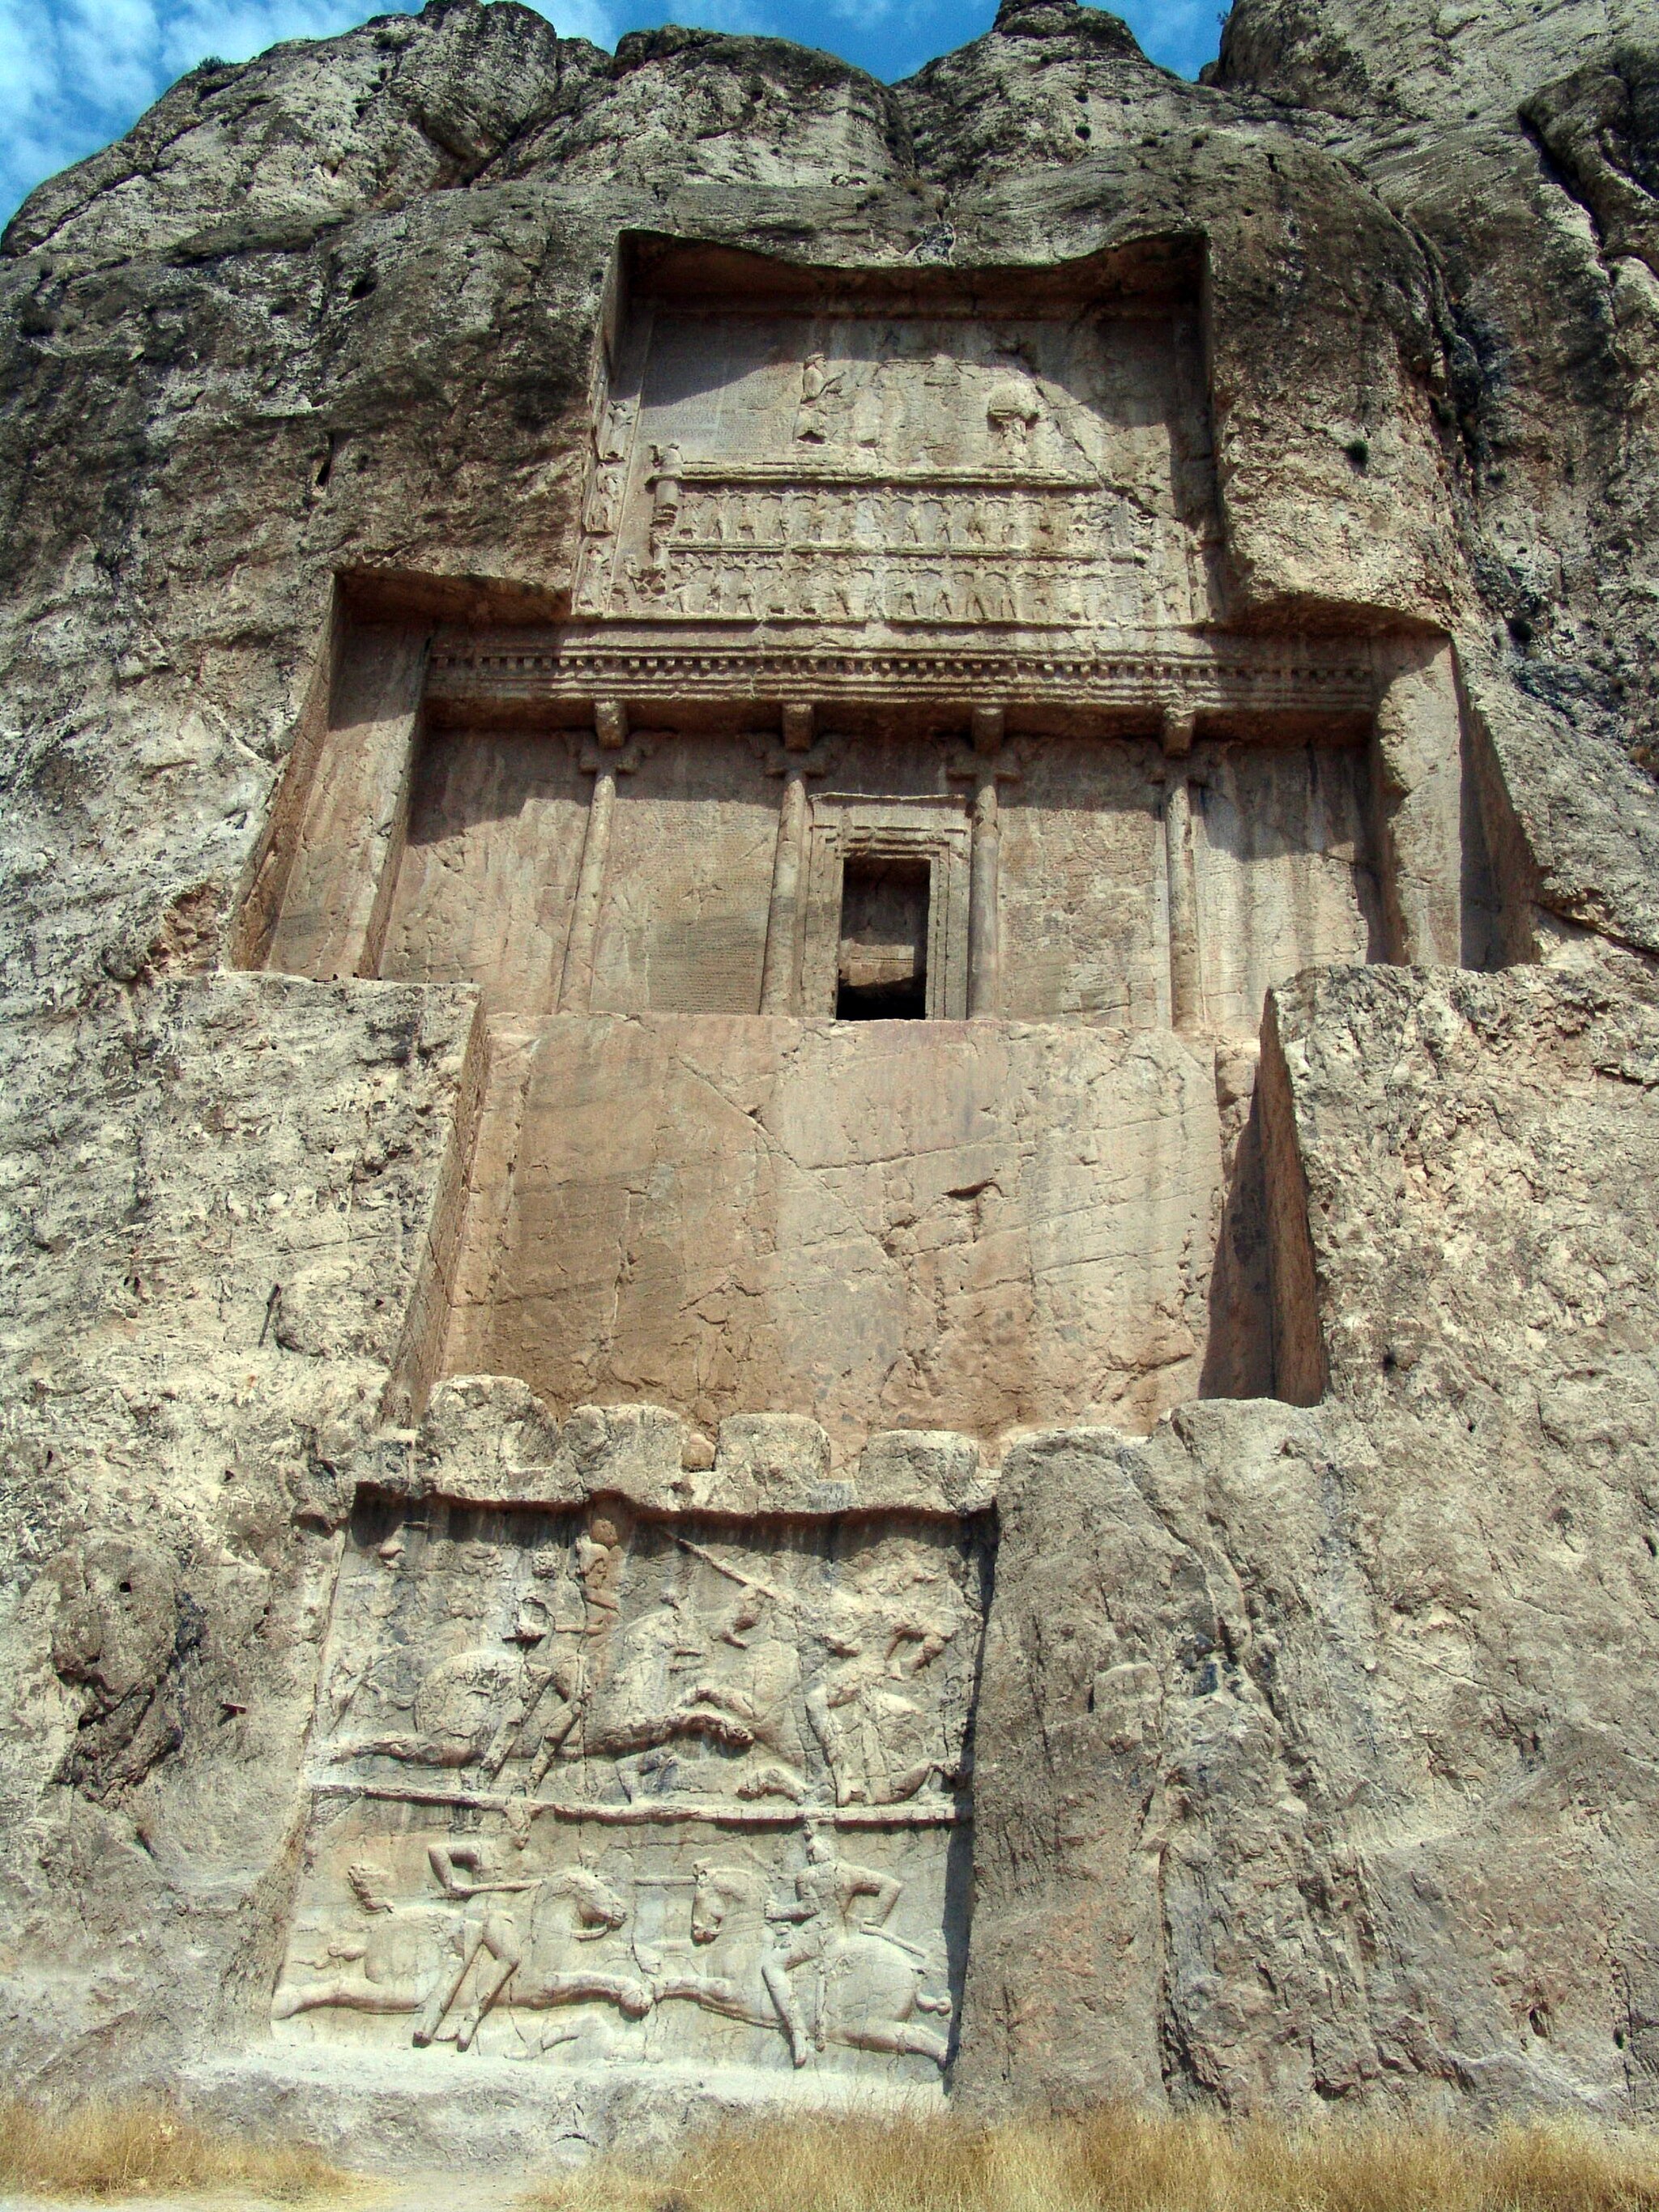
Title: Naqsh-e Rustam 6
Description: آرامگاه داریوش بزرگ (بالا) نبرد هرمز دوم (پایین) در نقش رستم، مرودشت، فارس، ایران
Date: 2007-08-30
Categories: Taken with Sony DSC-F828, Tomb of Darius I, Relief of equestrian combat of Bahram II, Self-published work, Files with coordinates missing SDC location of creation, Photos by Darafsh Kaviyani